Norfolk County Council

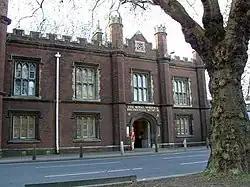
Shirehall, Market Avenue, Norwich: Council's meeting place 1889–1968

The first elections were held in January 1889, and the council formally came into being on 1 April 1889. The council held its first official meeting on 13 April 1889 at the Shirehall in Norwich, the courthouse which had been the meeting place of the quarter sessions which preceded the county council. The first chairman was Robert Gurdon, who was the Member of Parliament for the Mid Norfolk constituency and a member of the Liberal Unionist Party. In 1902 it was said that the council consisted "almost entirely of landowners and large farmers."